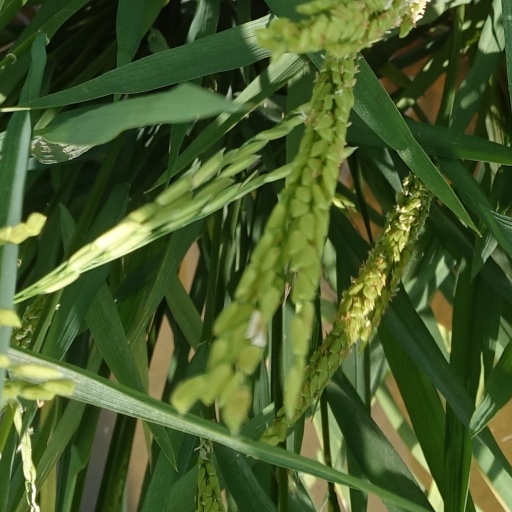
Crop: rice